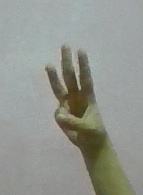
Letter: thaa